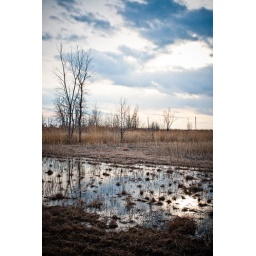
A bike in a field dreams of unconventionnal places